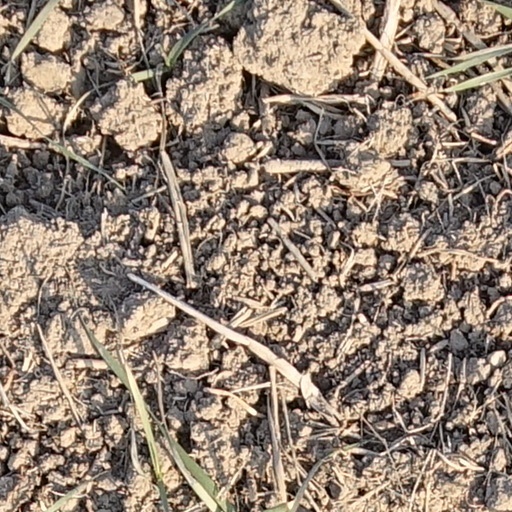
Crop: wheat